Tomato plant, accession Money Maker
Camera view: vertical (180 deg); turntable rotation: 120 degrees
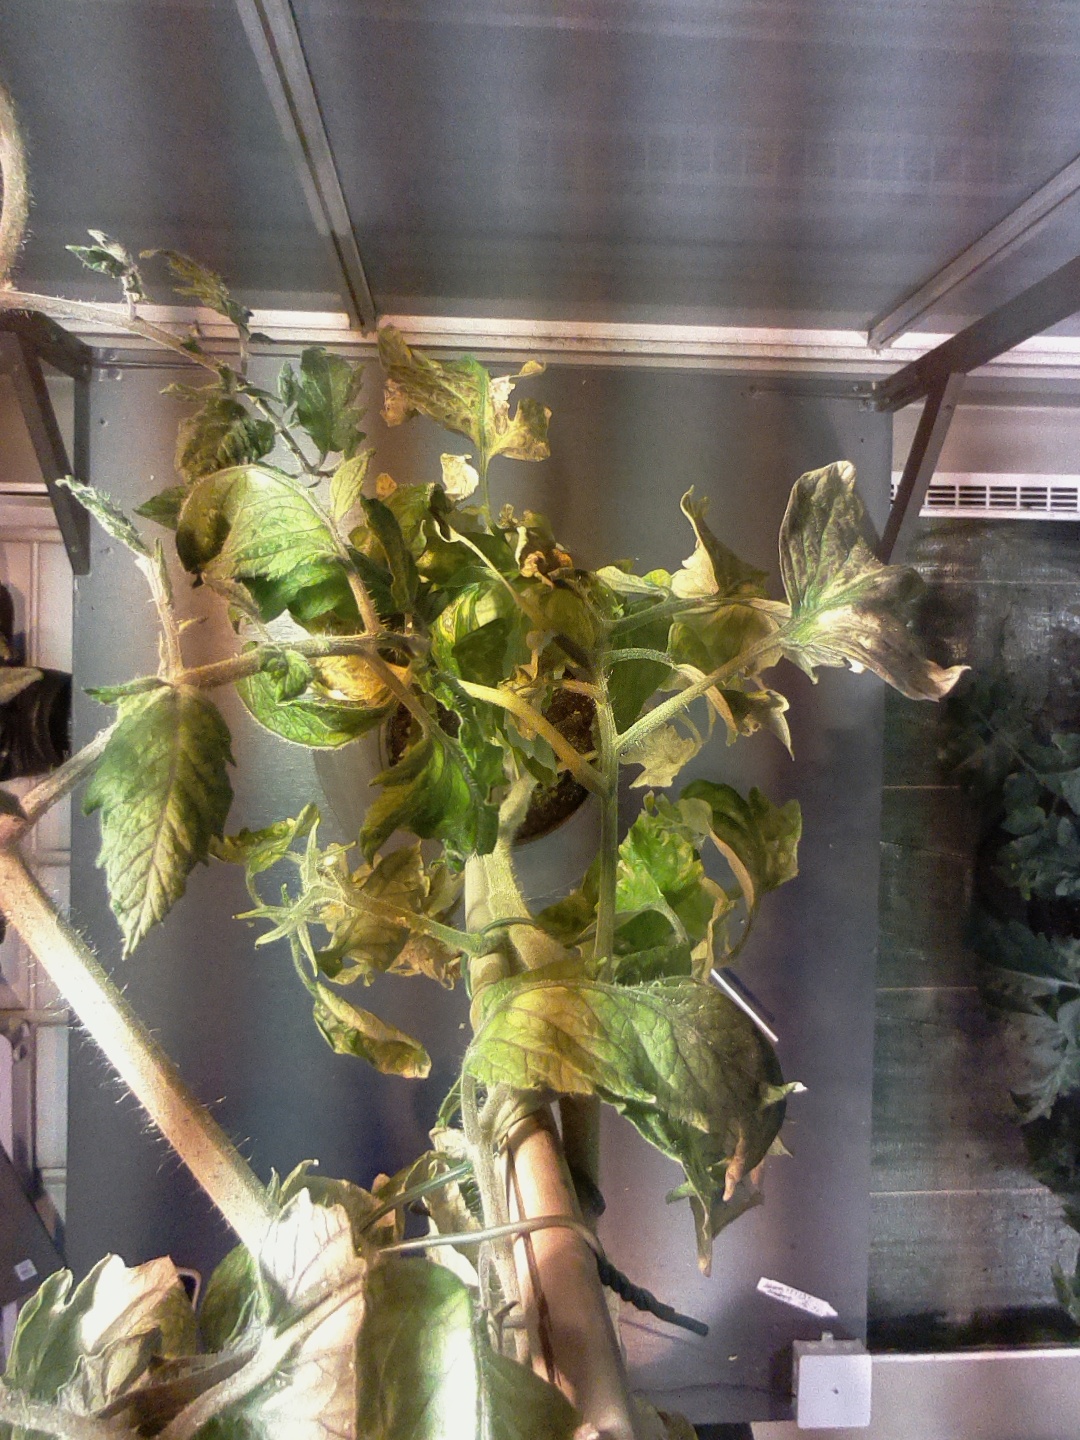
BBCH growth stage 79: 90% -100% of final fruit size